Bob Cifers

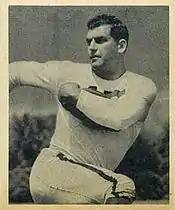
Cifers on a 1948 Bowman football card

Robert Gale "Bobby" Cifers (September 5, 1920 – July 1, 2001) was a professional American football halfback and punter in the National Football League (NFL) for the Detroit Lions, the Pittsburgh Steelers, and the Green Bay Packers. Cifers died in a Nashville, Tennessee hospital of an unknown cause.